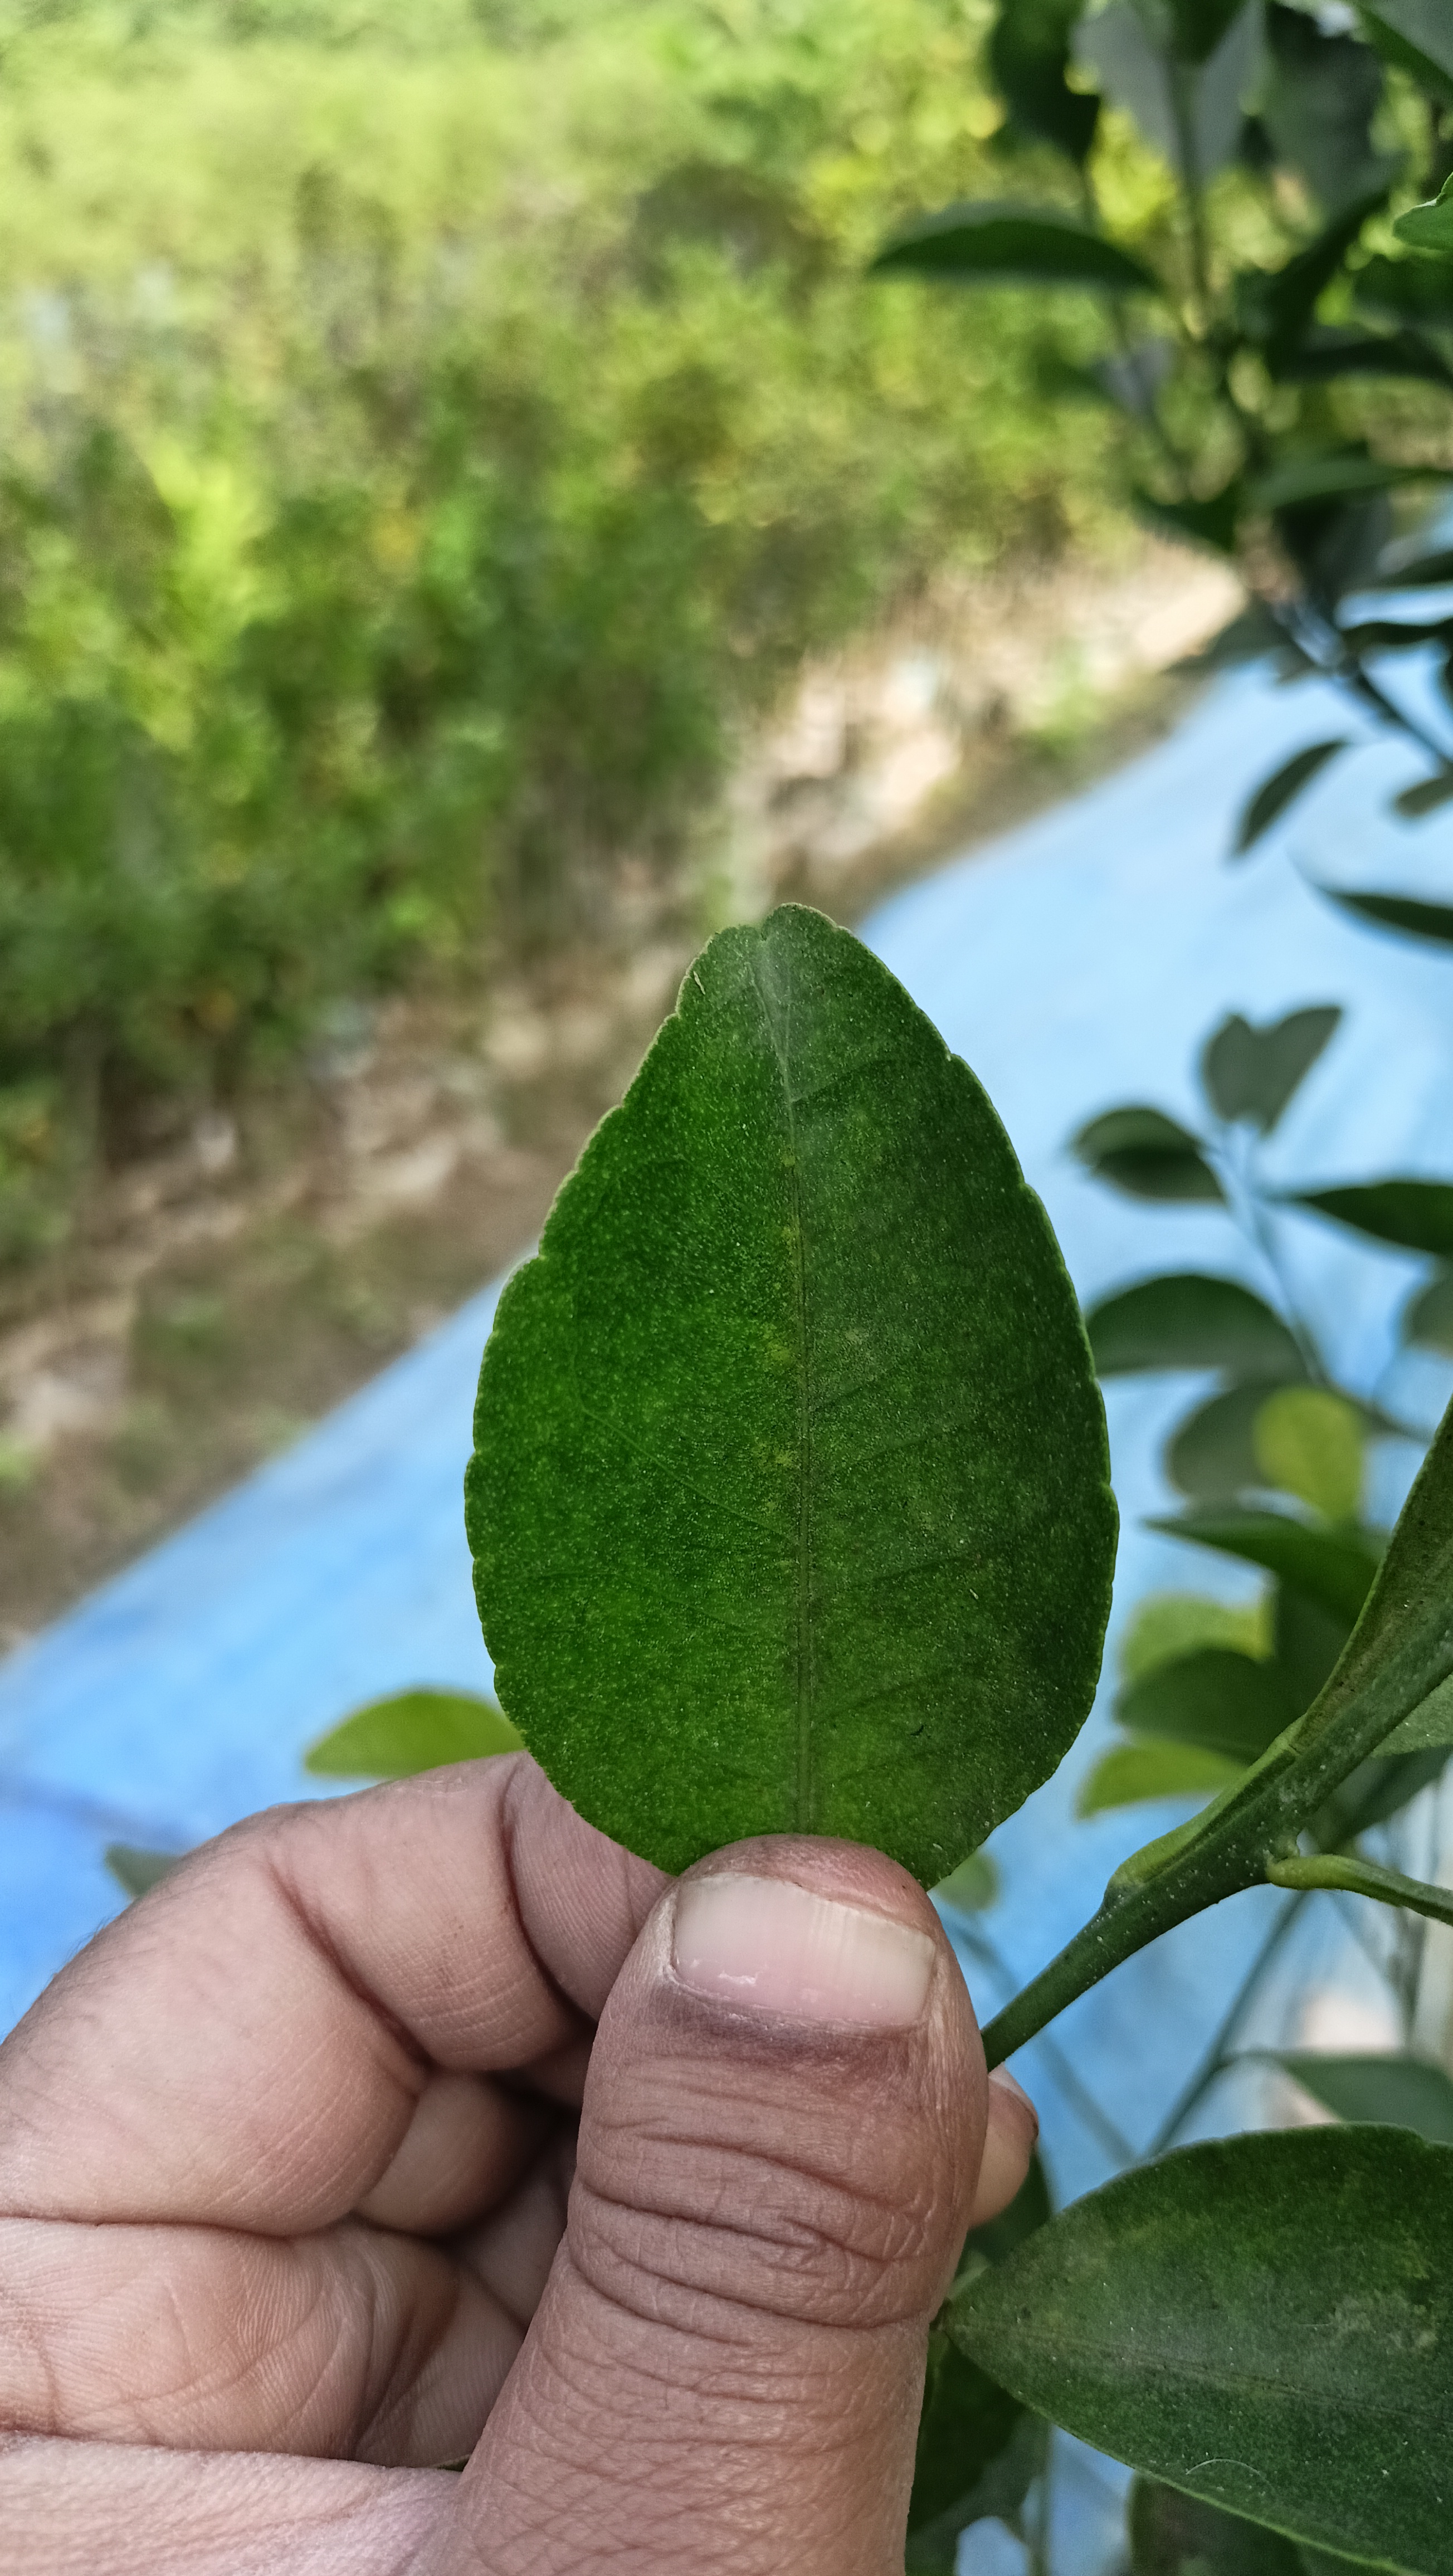
Mandarin leaf variety: China Mishti